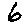
Label: 6